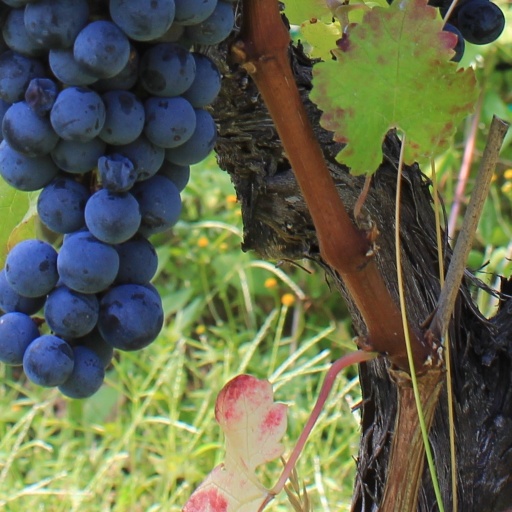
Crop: grape